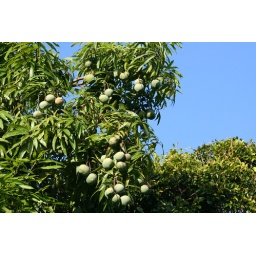
mango fruits growing in the trees